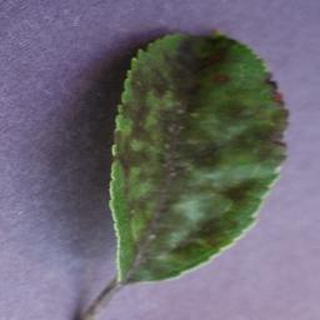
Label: apple_apple_scab